Wallis Simpson

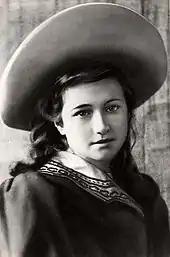
Wallis as a ten-year-old schoolgirl

An only child, Bessie Wallis (sometimes written "Bessiewallis") Warfield was born on June 19, 1896, in Square Cottage at Monterey Inn, a hotel directly across the road from the Monterey Country Club, in Blue Ridge Summit, Pennsylvania. A summer resort close to the Maryland–Pennsylvania border, Blue Ridge Summit was popular with Baltimoreans escaping the season's heat, and Monterey Inn, which had a central building, as well as individual wooden cottages, was the town's largest hotel.